Shiga toxin

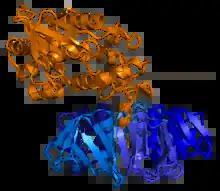
Ribbon diagram of Shiga toxin (Stx) from "S. dysenteriae". From .

Shiga toxins are a family of related toxins with two major groups, Stx1 and Stx2, expressed by genes considered to be part of the genome of lambdoid prophages. The toxins are named after Kiyoshi Shiga, who first described the bacterial origin of dysentery caused by "Shigella dysenteriae". Shiga-like toxin (SLT) is a historical term for similar or identical toxins produced by "Escherichia coli". The most common sources for Shiga toxin are the bacteria "S. dysenteriae" and some serotypes of "Escherichia coli" (shigatoxigenic or STEC), which include serotypes , and .